The Estates Revolt in Bohemia in 1547

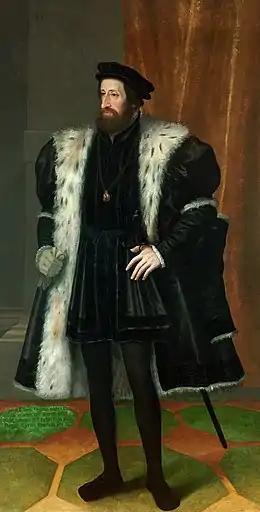
King of Bohemia Ferdinand I of Habsburg (1527—1564), who attempted to centralize and recatolize the lands of the Bohemian Crown, which triggered the Prague uprising of the Estates of 1547. Portrait by Hans Bocksberger der Ältere

The Estates Revolt was the first anti-Habsburg uprising of the Czech estates, which took place in Prague in January–July 1547, and the third uprising of the estates in the Habsburg Empire after the Revolt of the Comuneros in Spain (1520–1522) and the Revolt of Ghent in Flanders (1539–1540). The uprising was triggered by the absolutist policies of King Ferdinand I of Habsburg, aimed at reducing the political influence of the privileged estates and the recatolization of the lands of the Bohemian Crown.